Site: brandenburg
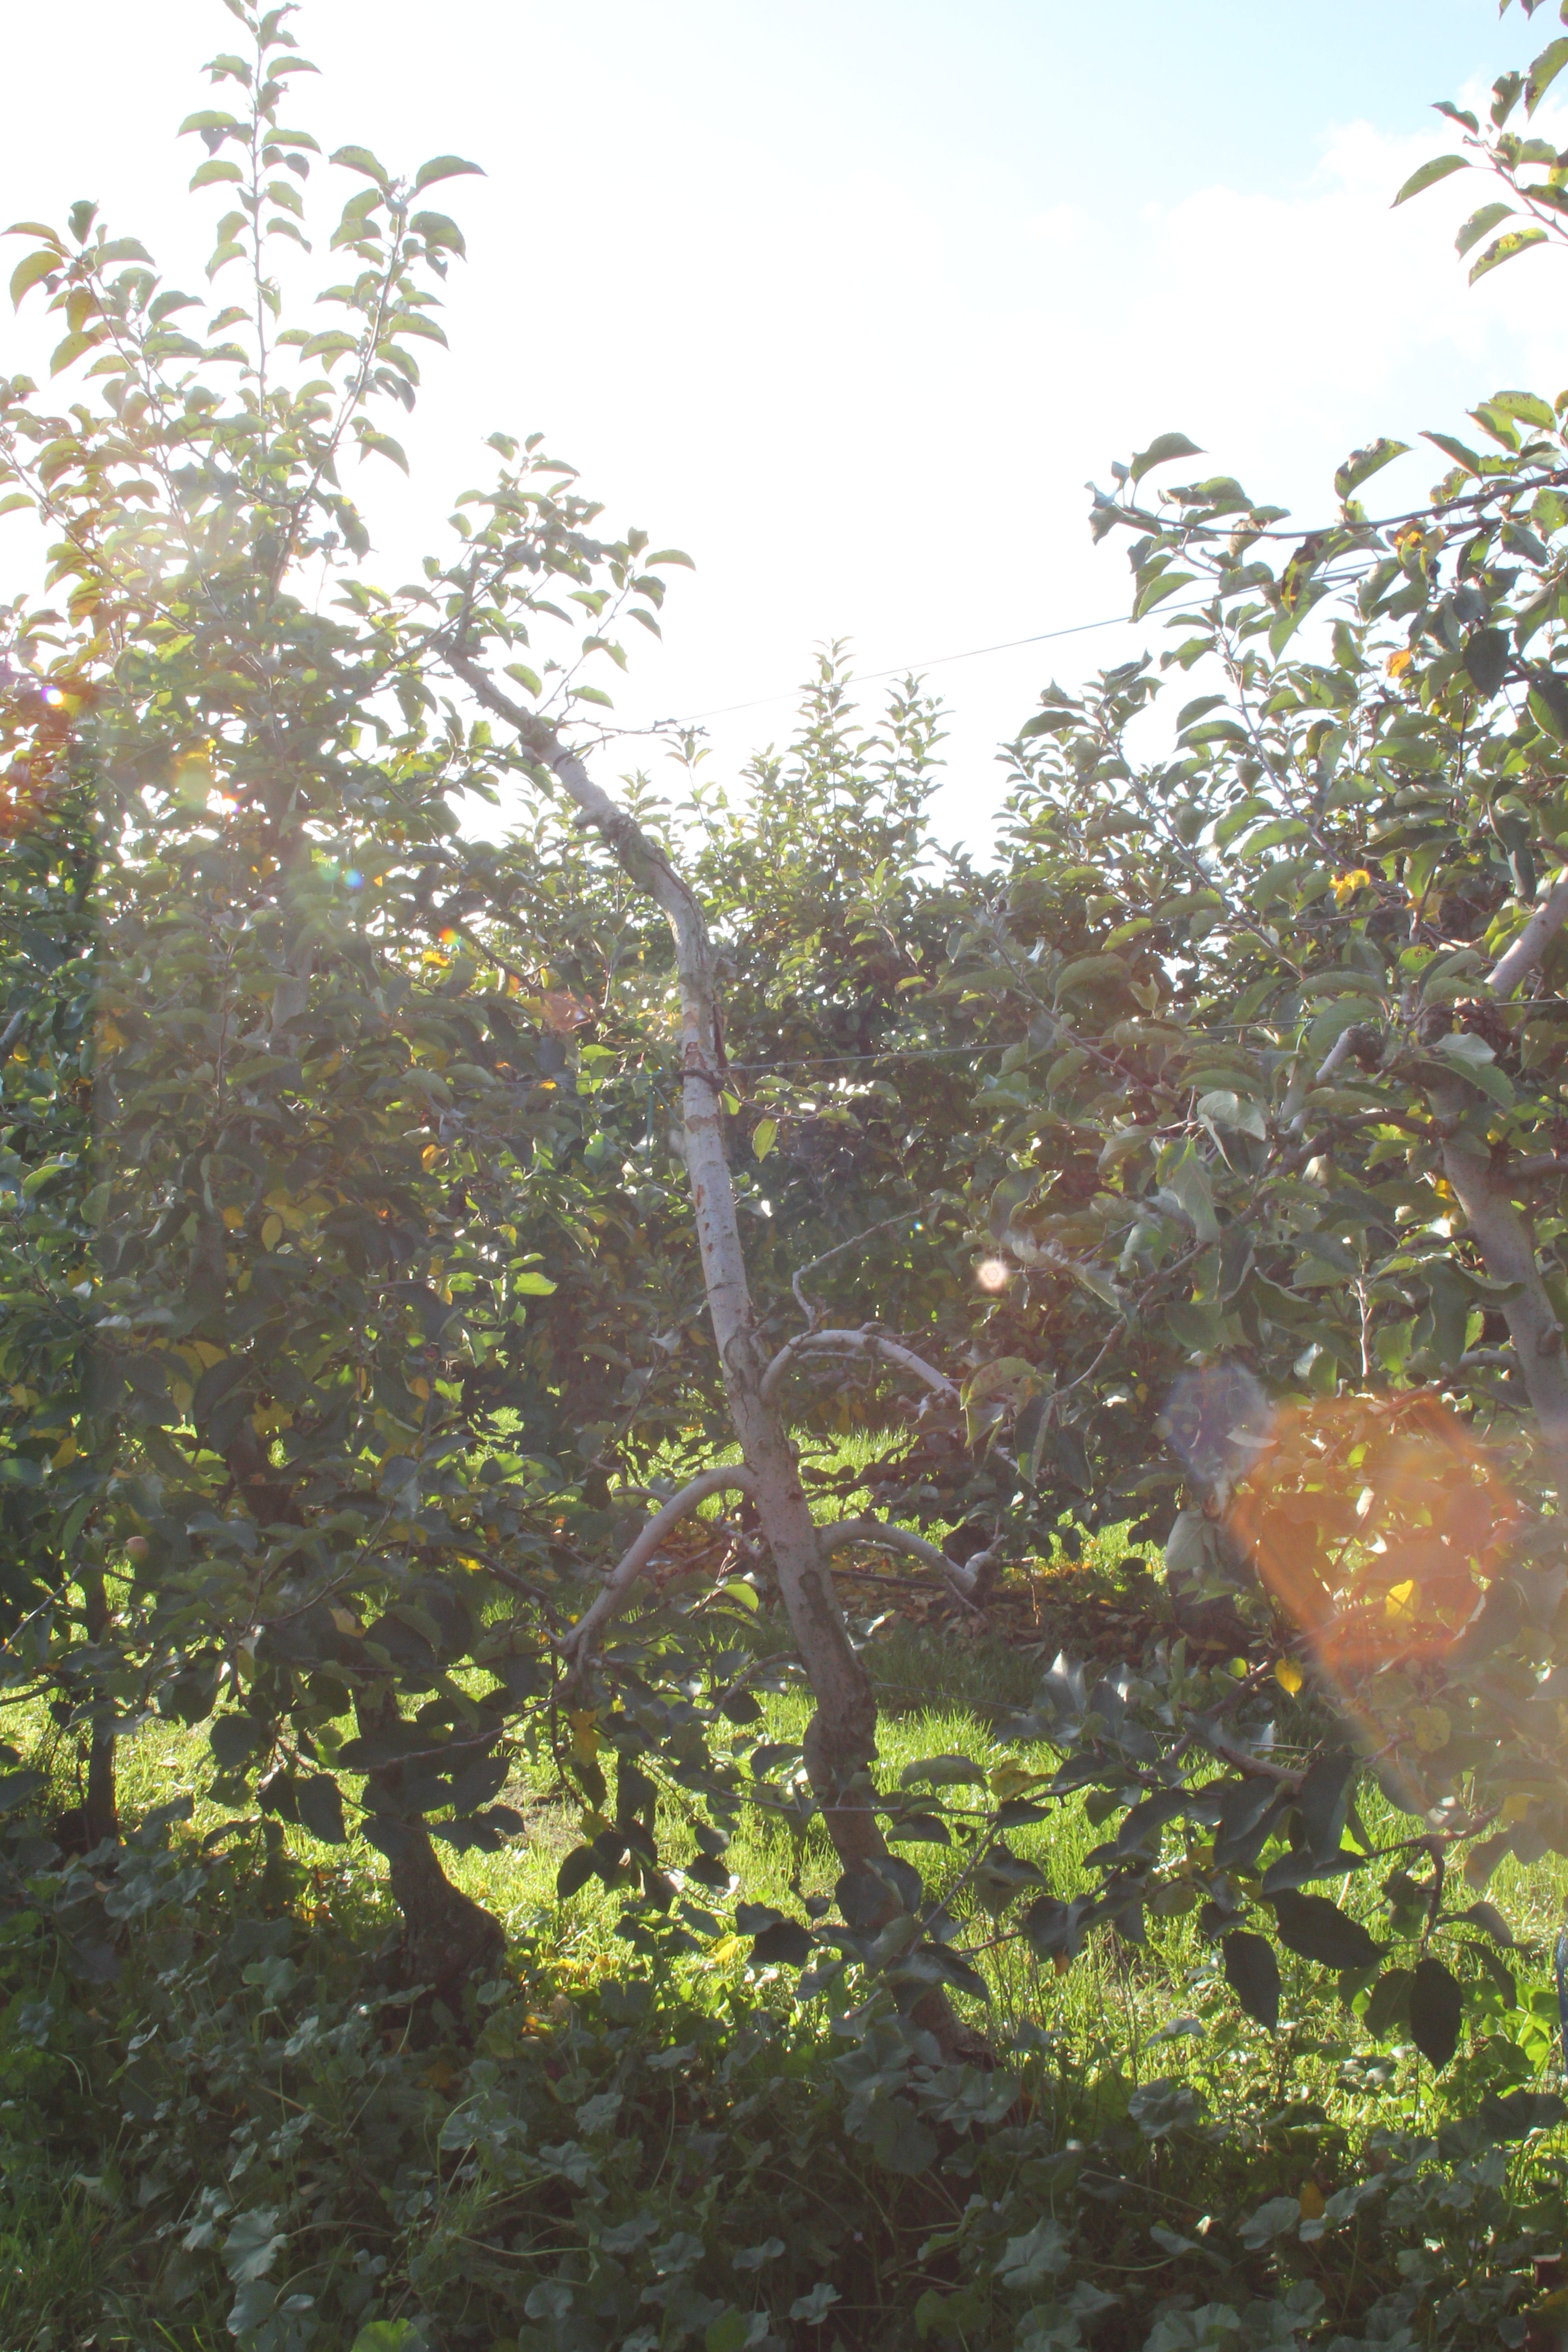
Growth stage (BBCH 91): Senescence, beginning of dormancy